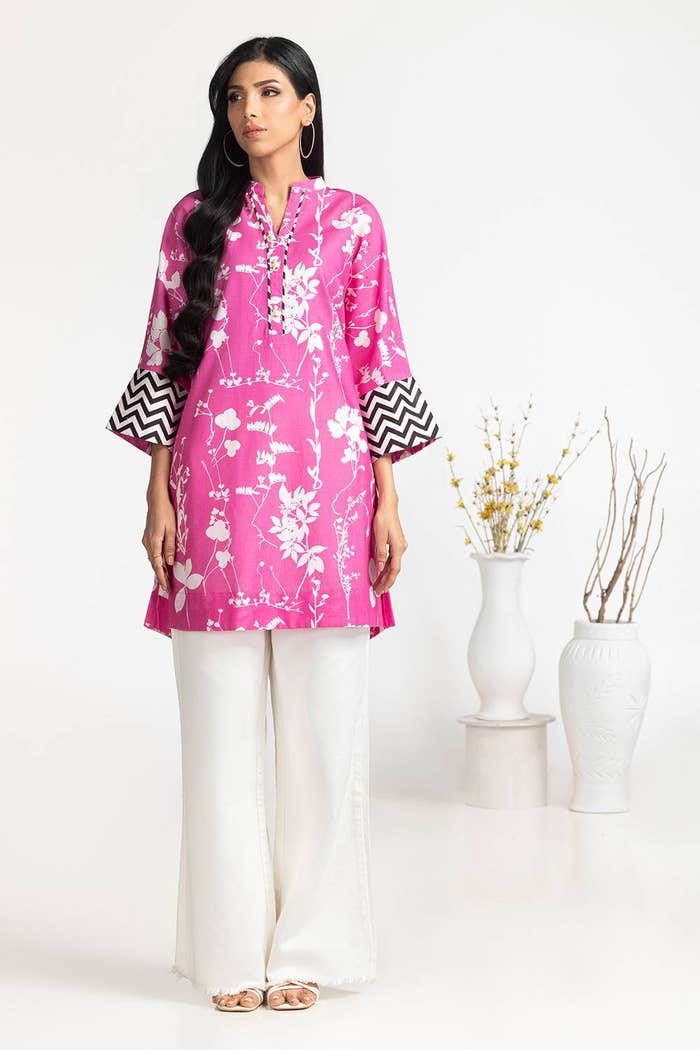
pink multi floral kurta